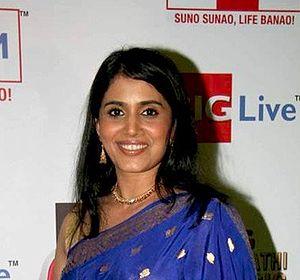
Gollywood ou Dhollywood est le nom donné à l'industrie du cinéma indien, basée à Mumbai, dans l'État du Maharashtra, dans l'ouest de l'Inde, dont les films sont réalisés en gujarati.